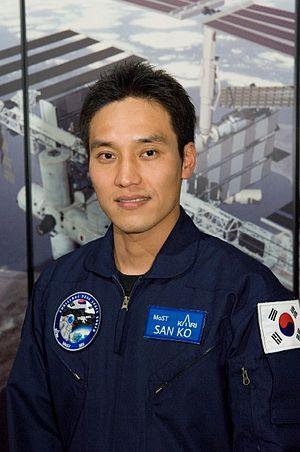
Ko San, né le 19 octobre 1976 à Pusan, a été l'un des deux candidats pour devenir le premier spationaute sud-coréen.